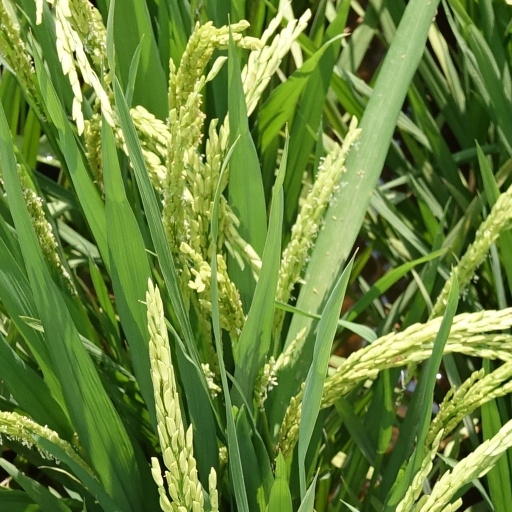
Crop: rice